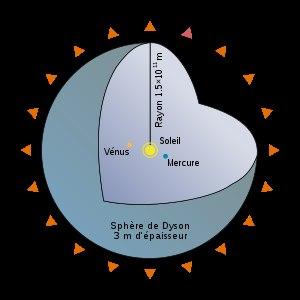
Une sphère de Dyson est une mégastructure hypothétique décrite en 1960 par le physicien et mathématicien américano-britannique Freeman Dyson, dans un court article publié dans la revue Science et intitulé Search for Artificial Stellar Sources of Infrared Radiation. Cette structure d'astro-ingénierie consiste en une sphère de matière, artificielle et creuse, située autour d’une étoile et conçue pour en capturer presque toute l’énergie émise, pour une utilisation industrielle. Dyson nomme également cette structure biosphère artificielle.
L’échelle de Kardachev, proposée en 1964 par l'astronome soviétique Nikolaï Kardachev, est une méthode théorique de classement des civilisations en fonction de leur niveau technologique et de leur consommation énergétique. Cette échelle a été largement adoptée par les chercheurs du projet SETI et les futurologues, bien que l'existence de civilisations extraterrestres reste encore hypothétique.
L'astro-ingénierie est, en astronautique, un domaine d'ingénierie visant l'intervention sur des objets célestes. Ces procédés sont particulièrement présents en science-fiction, bien que cette discipline soit le sujet de récentes recherches et d'exploration de concepts.
L'archéologie interstellaire, également nommée xénoarchéologie, ou encore archéologie extraterrestre ou archéologie cosmique, est une branche encore peu développée de l'astrosociobiologie qui consiste à rechercher des traces cosmiques de civilisations extraterrestres disparues selon Richard A. Carrigan, physicien au Fermilab. Ces traces pourraient être des mégastructures visibles de très loin dans l'espace. La recherche de traces matérielles de telles civilisations, constitue une alternative intéressante au programme SETI conventionnel. Selon B. W. McGee la xénoarchéologie est au cœur de plusieurs disciplines, et doit s'appuyer sur l'exploration exoplanétaire.